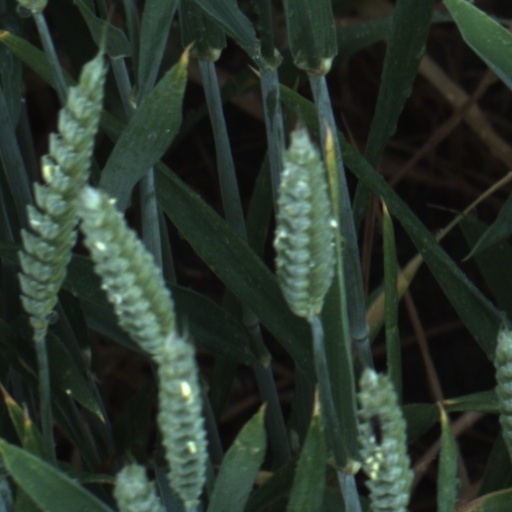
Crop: wheat